We Feed the World

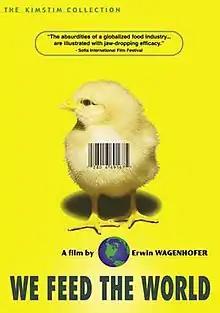

We Feed the World is a 2005 documentary in which Austrian filmmaker Erwin Wagenhofer traces the origins of the food we eat and views modern industrial production of food and factory farming in a critical light. His journey takes him to France, Spain, Romania, Switzerland, Brazil and back to Austria.